East and West Yorkshire Junction Railway

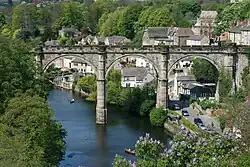
The 1851 Knaresborough River Nidd viaduct (2006)

The application to form "The East and West Yorkshire Junction Railway" was made in November 1845, and the company was incorporated by an act of Parliament, the (9 & 10 Vict. c. clxiv), on 16 July 1846, this authorising £200,000 of capital (8,000 × £25 shares) and £66,600 of debt.